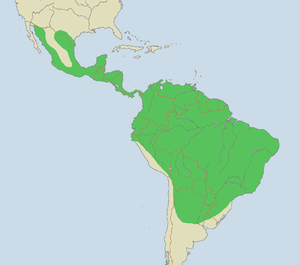
L’Ocelot est un félin qui vit en Amérique du Sud et en Amérique centrale. On le rencontre aussi dans le sud-est du Texas, aux États-Unis. En France, la présence du félin à l'état sauvage se limite à la Guyane. Il vit dans différents biotopes : marais, palétuviers, prairies, buissons, forêts tropicales. Il chasse la nuit au sol et parfois dans les arbres. Il est appelé Cunaguaro au Venezuela et Jaguatirica au Brésil.